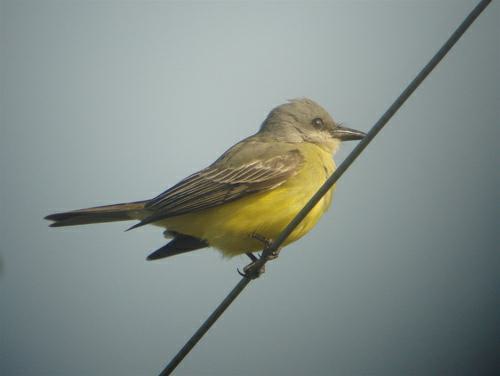
A photo of a tropical kingbird